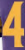
Number: 4